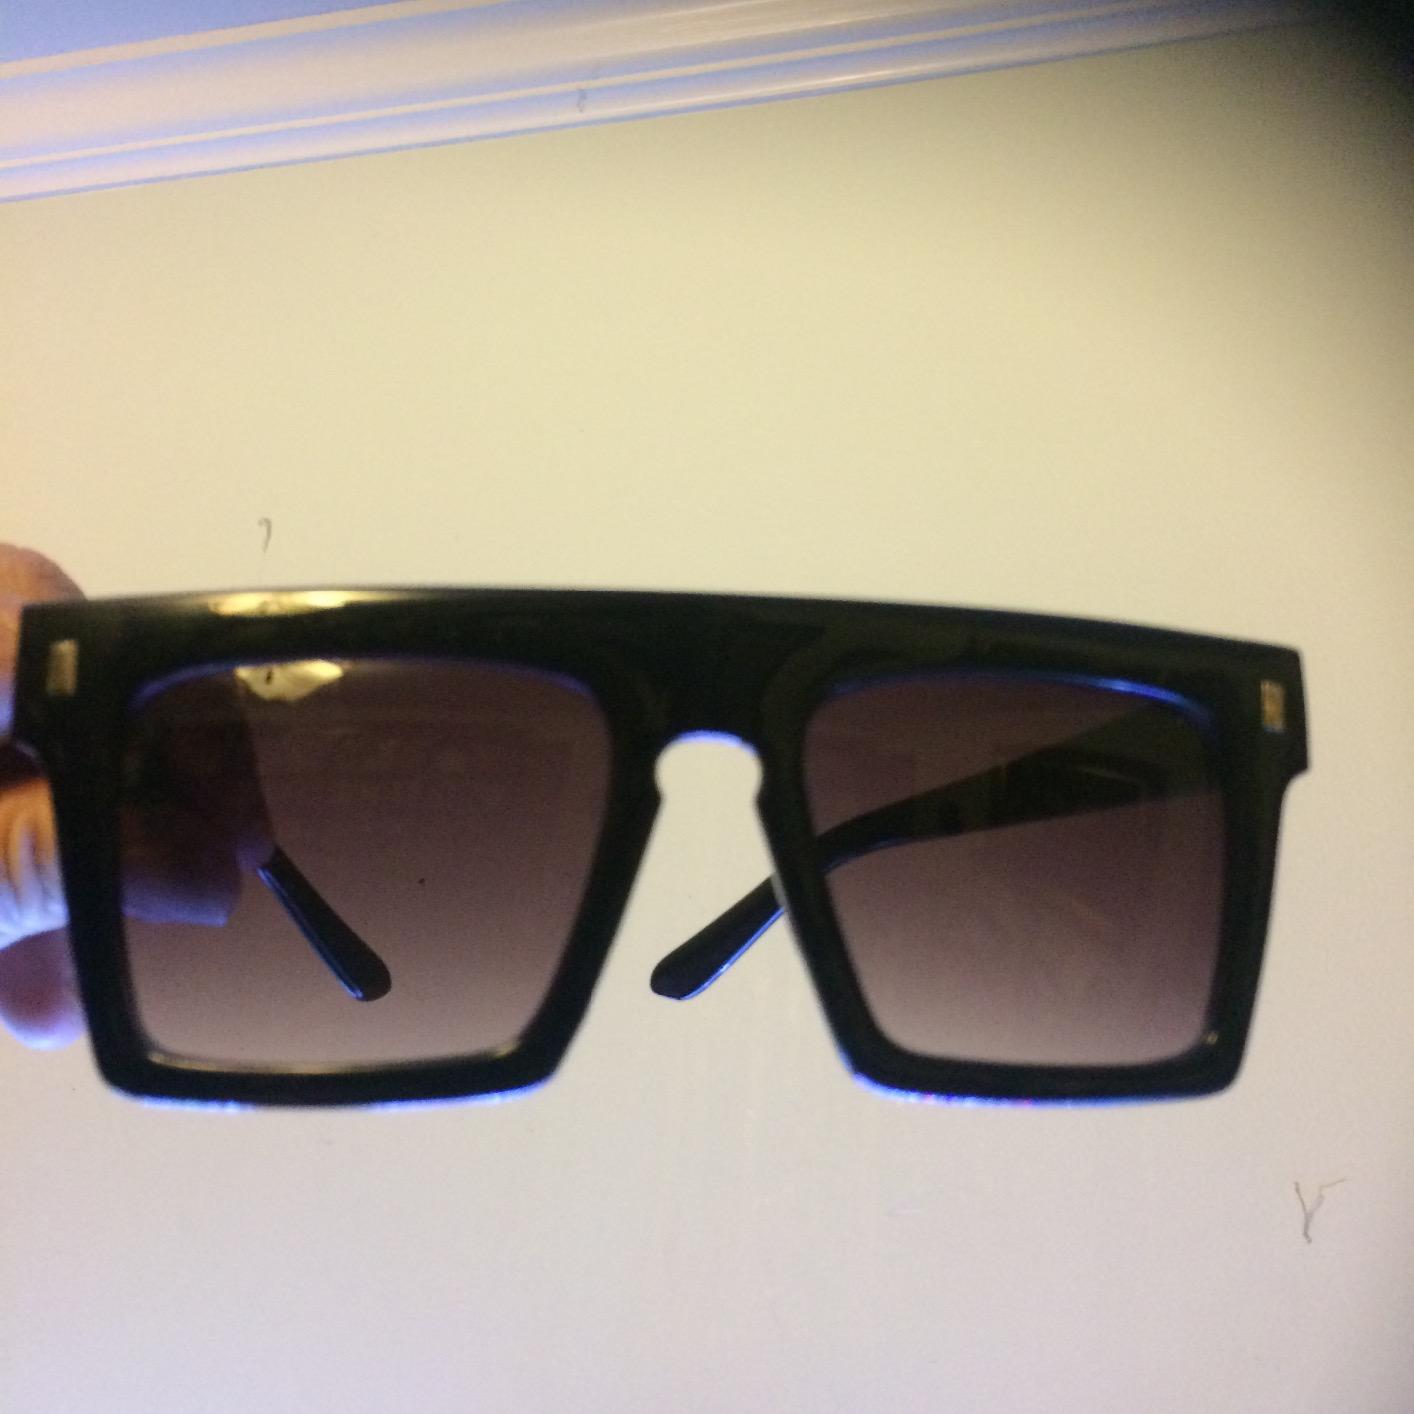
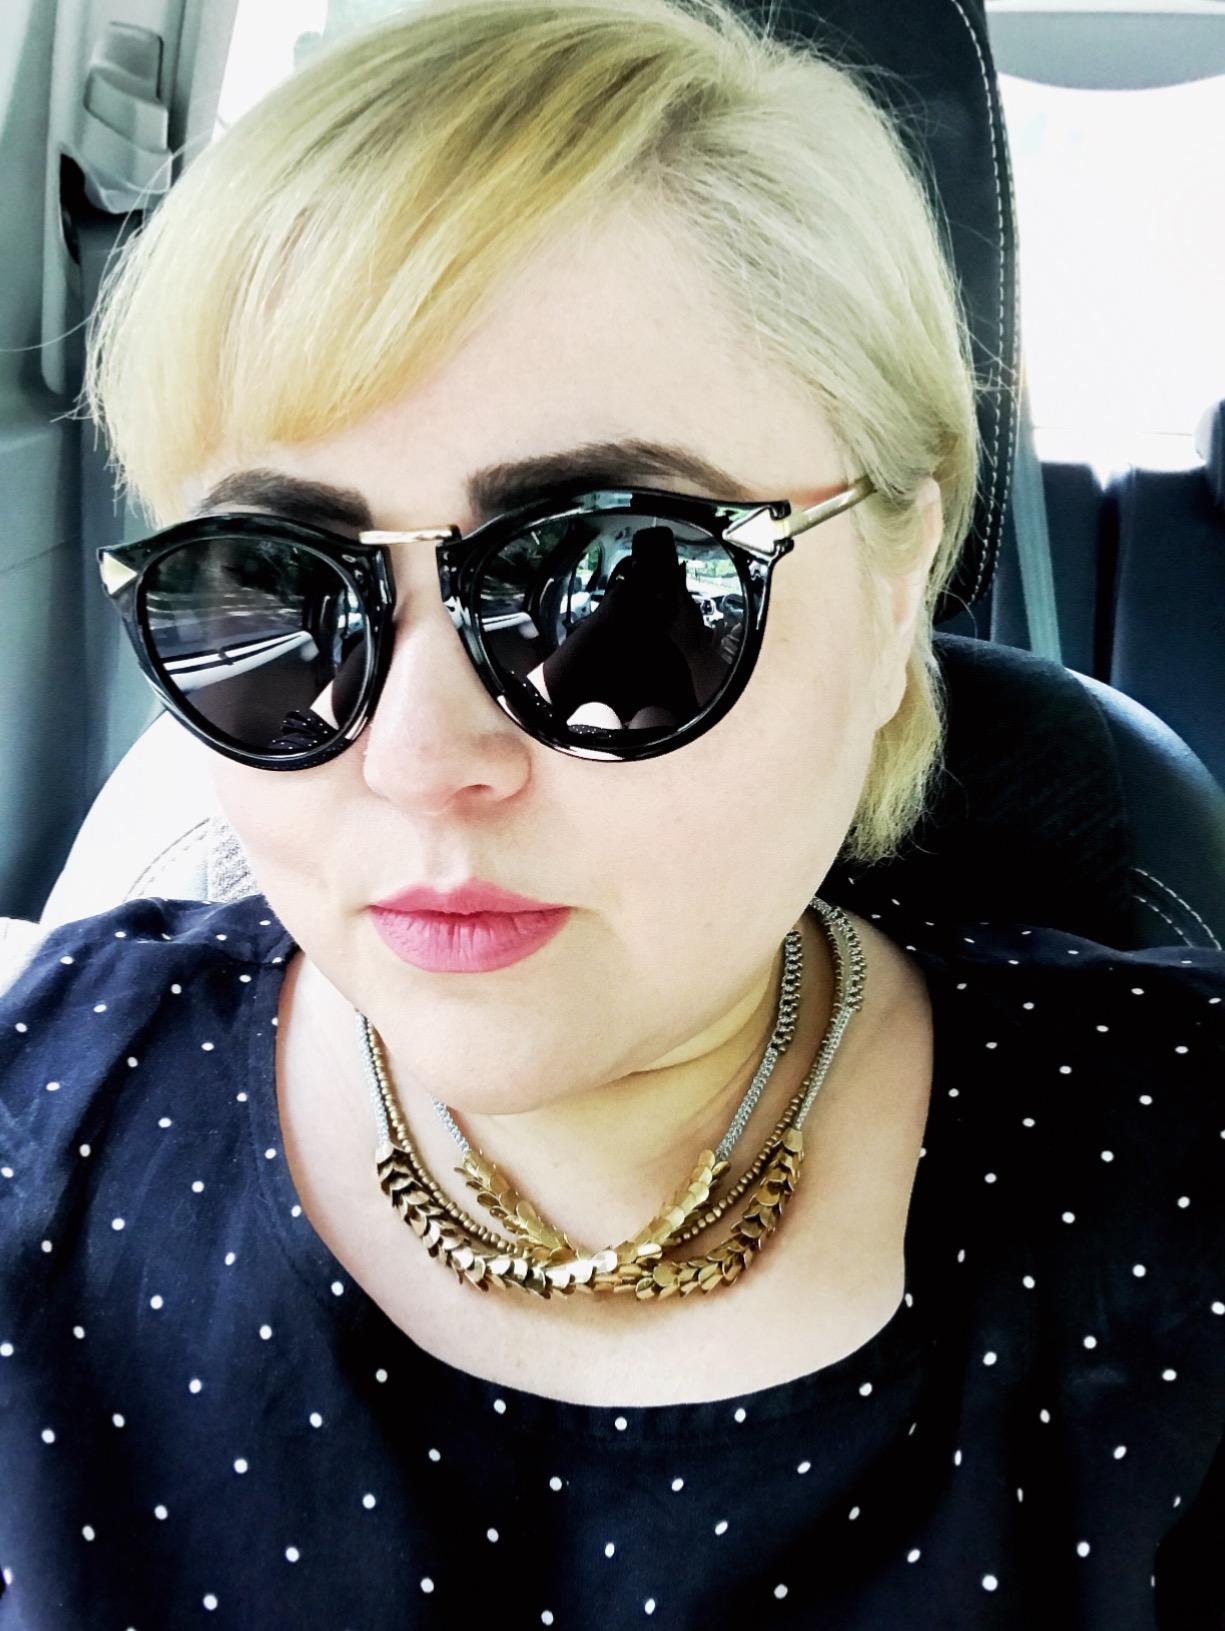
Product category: accessories_sunglasses
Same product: no